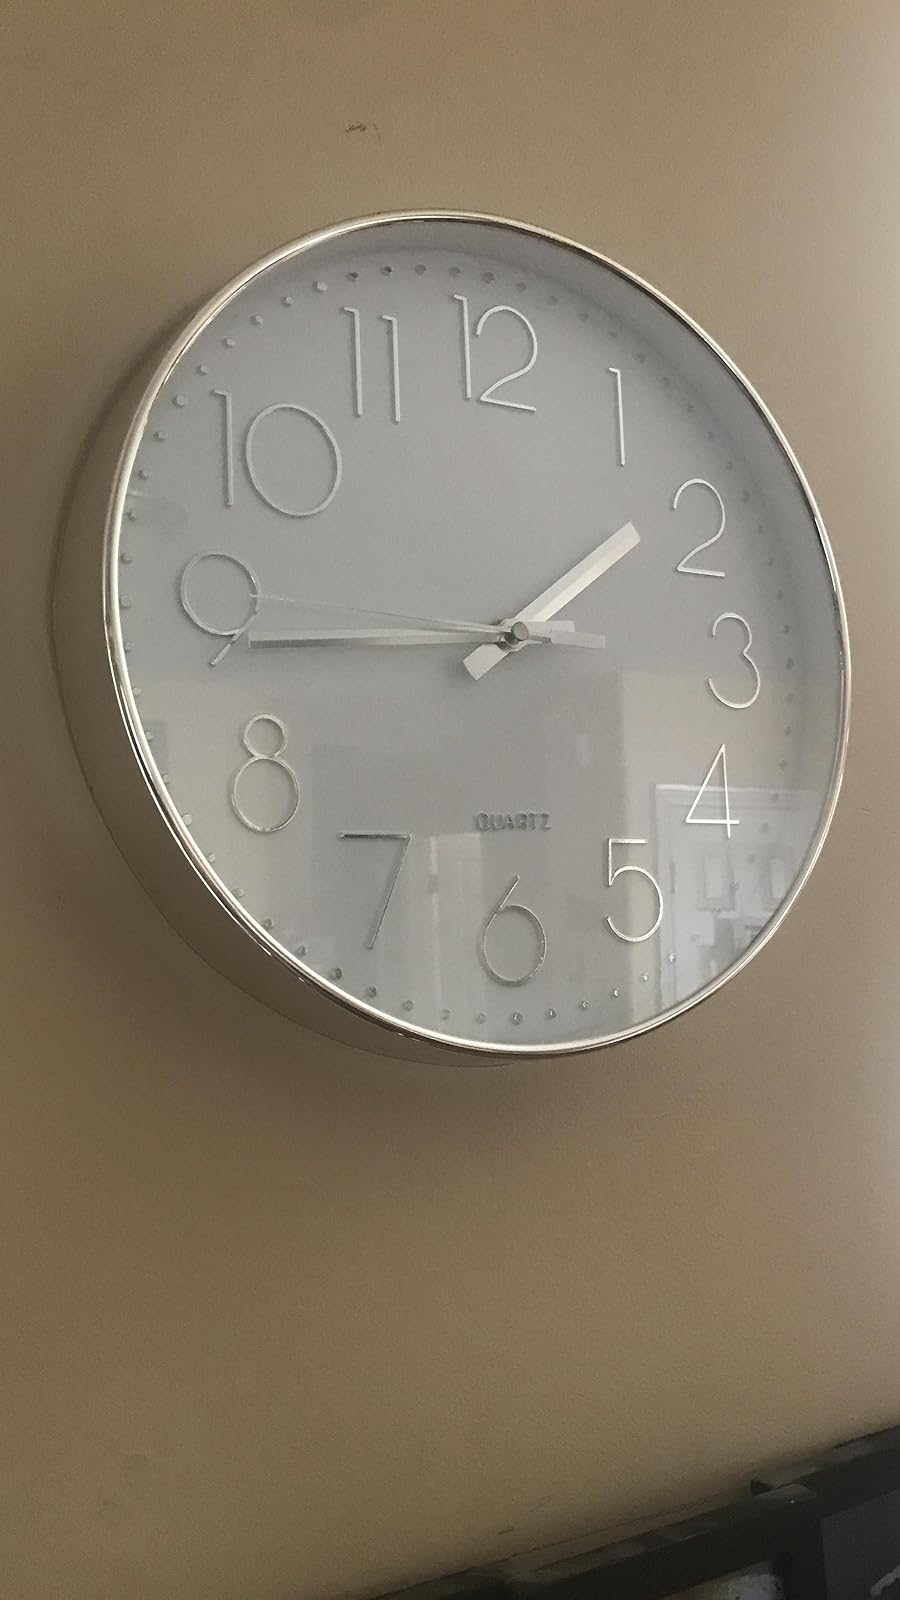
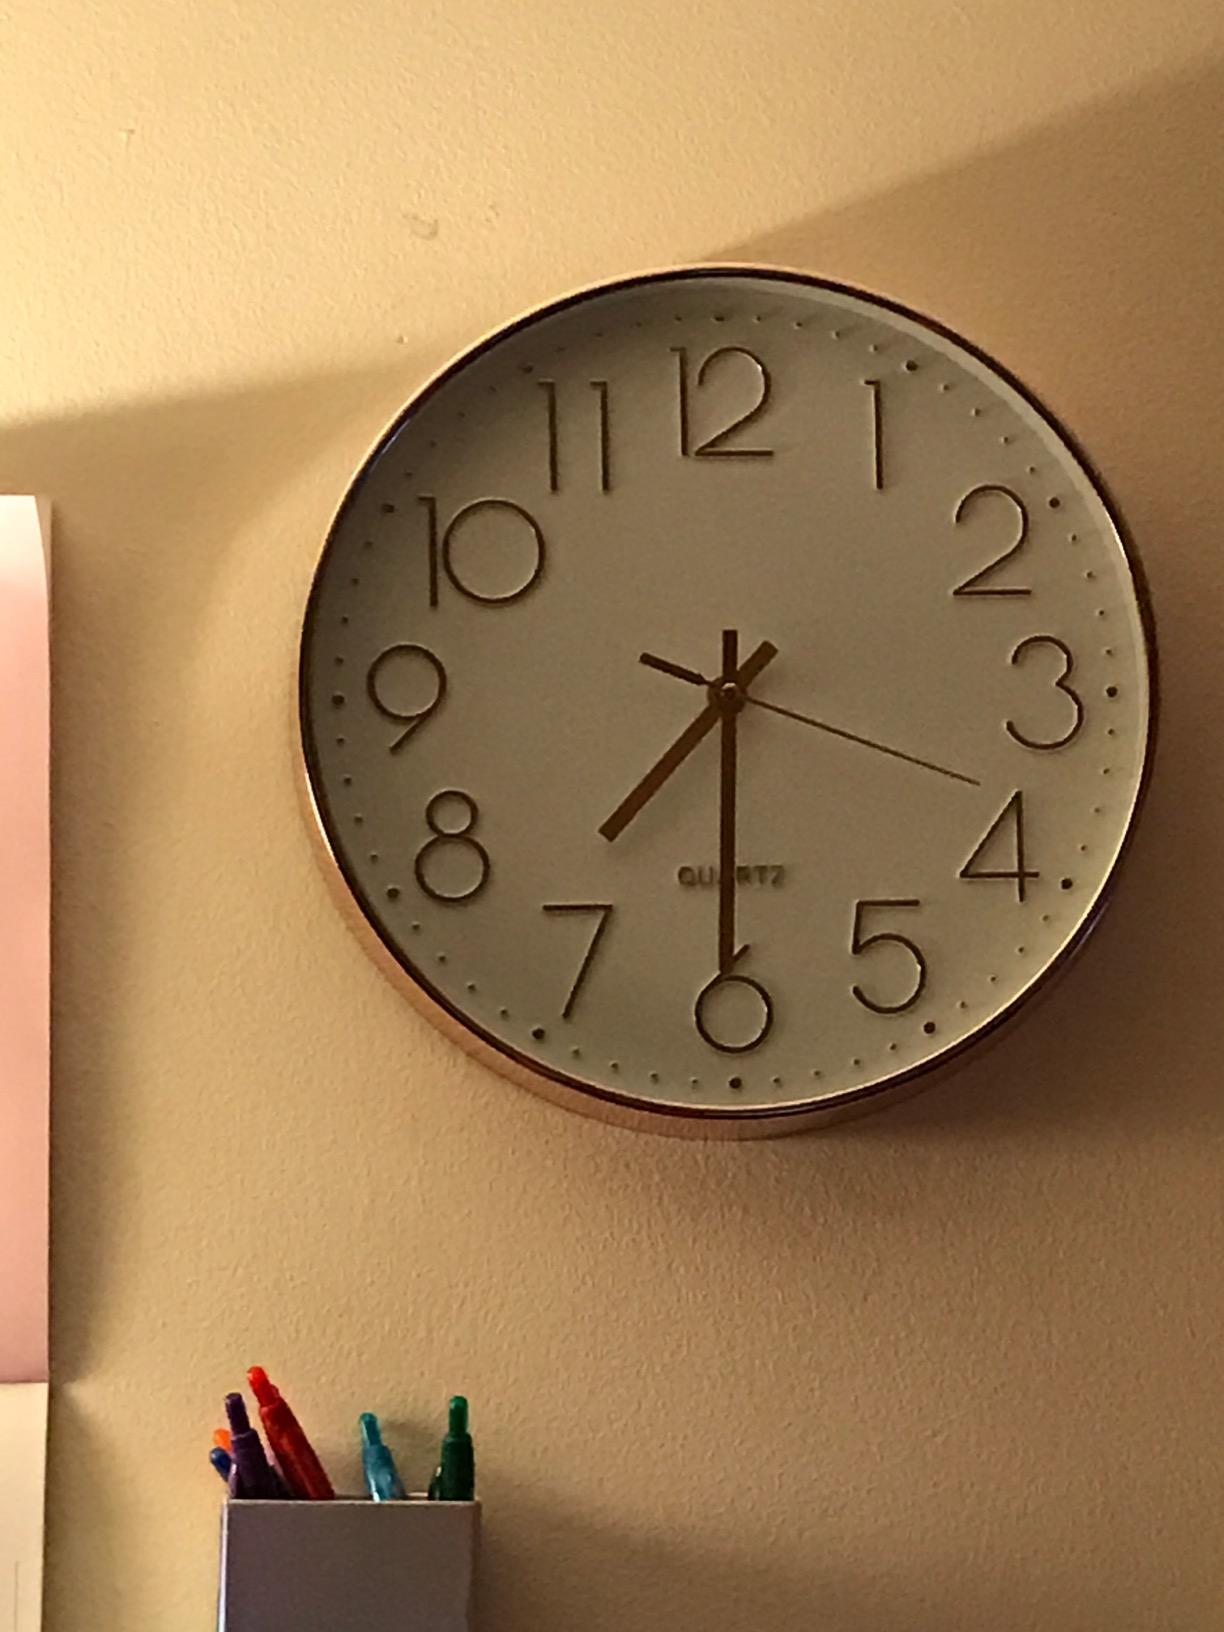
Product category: clock
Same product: no